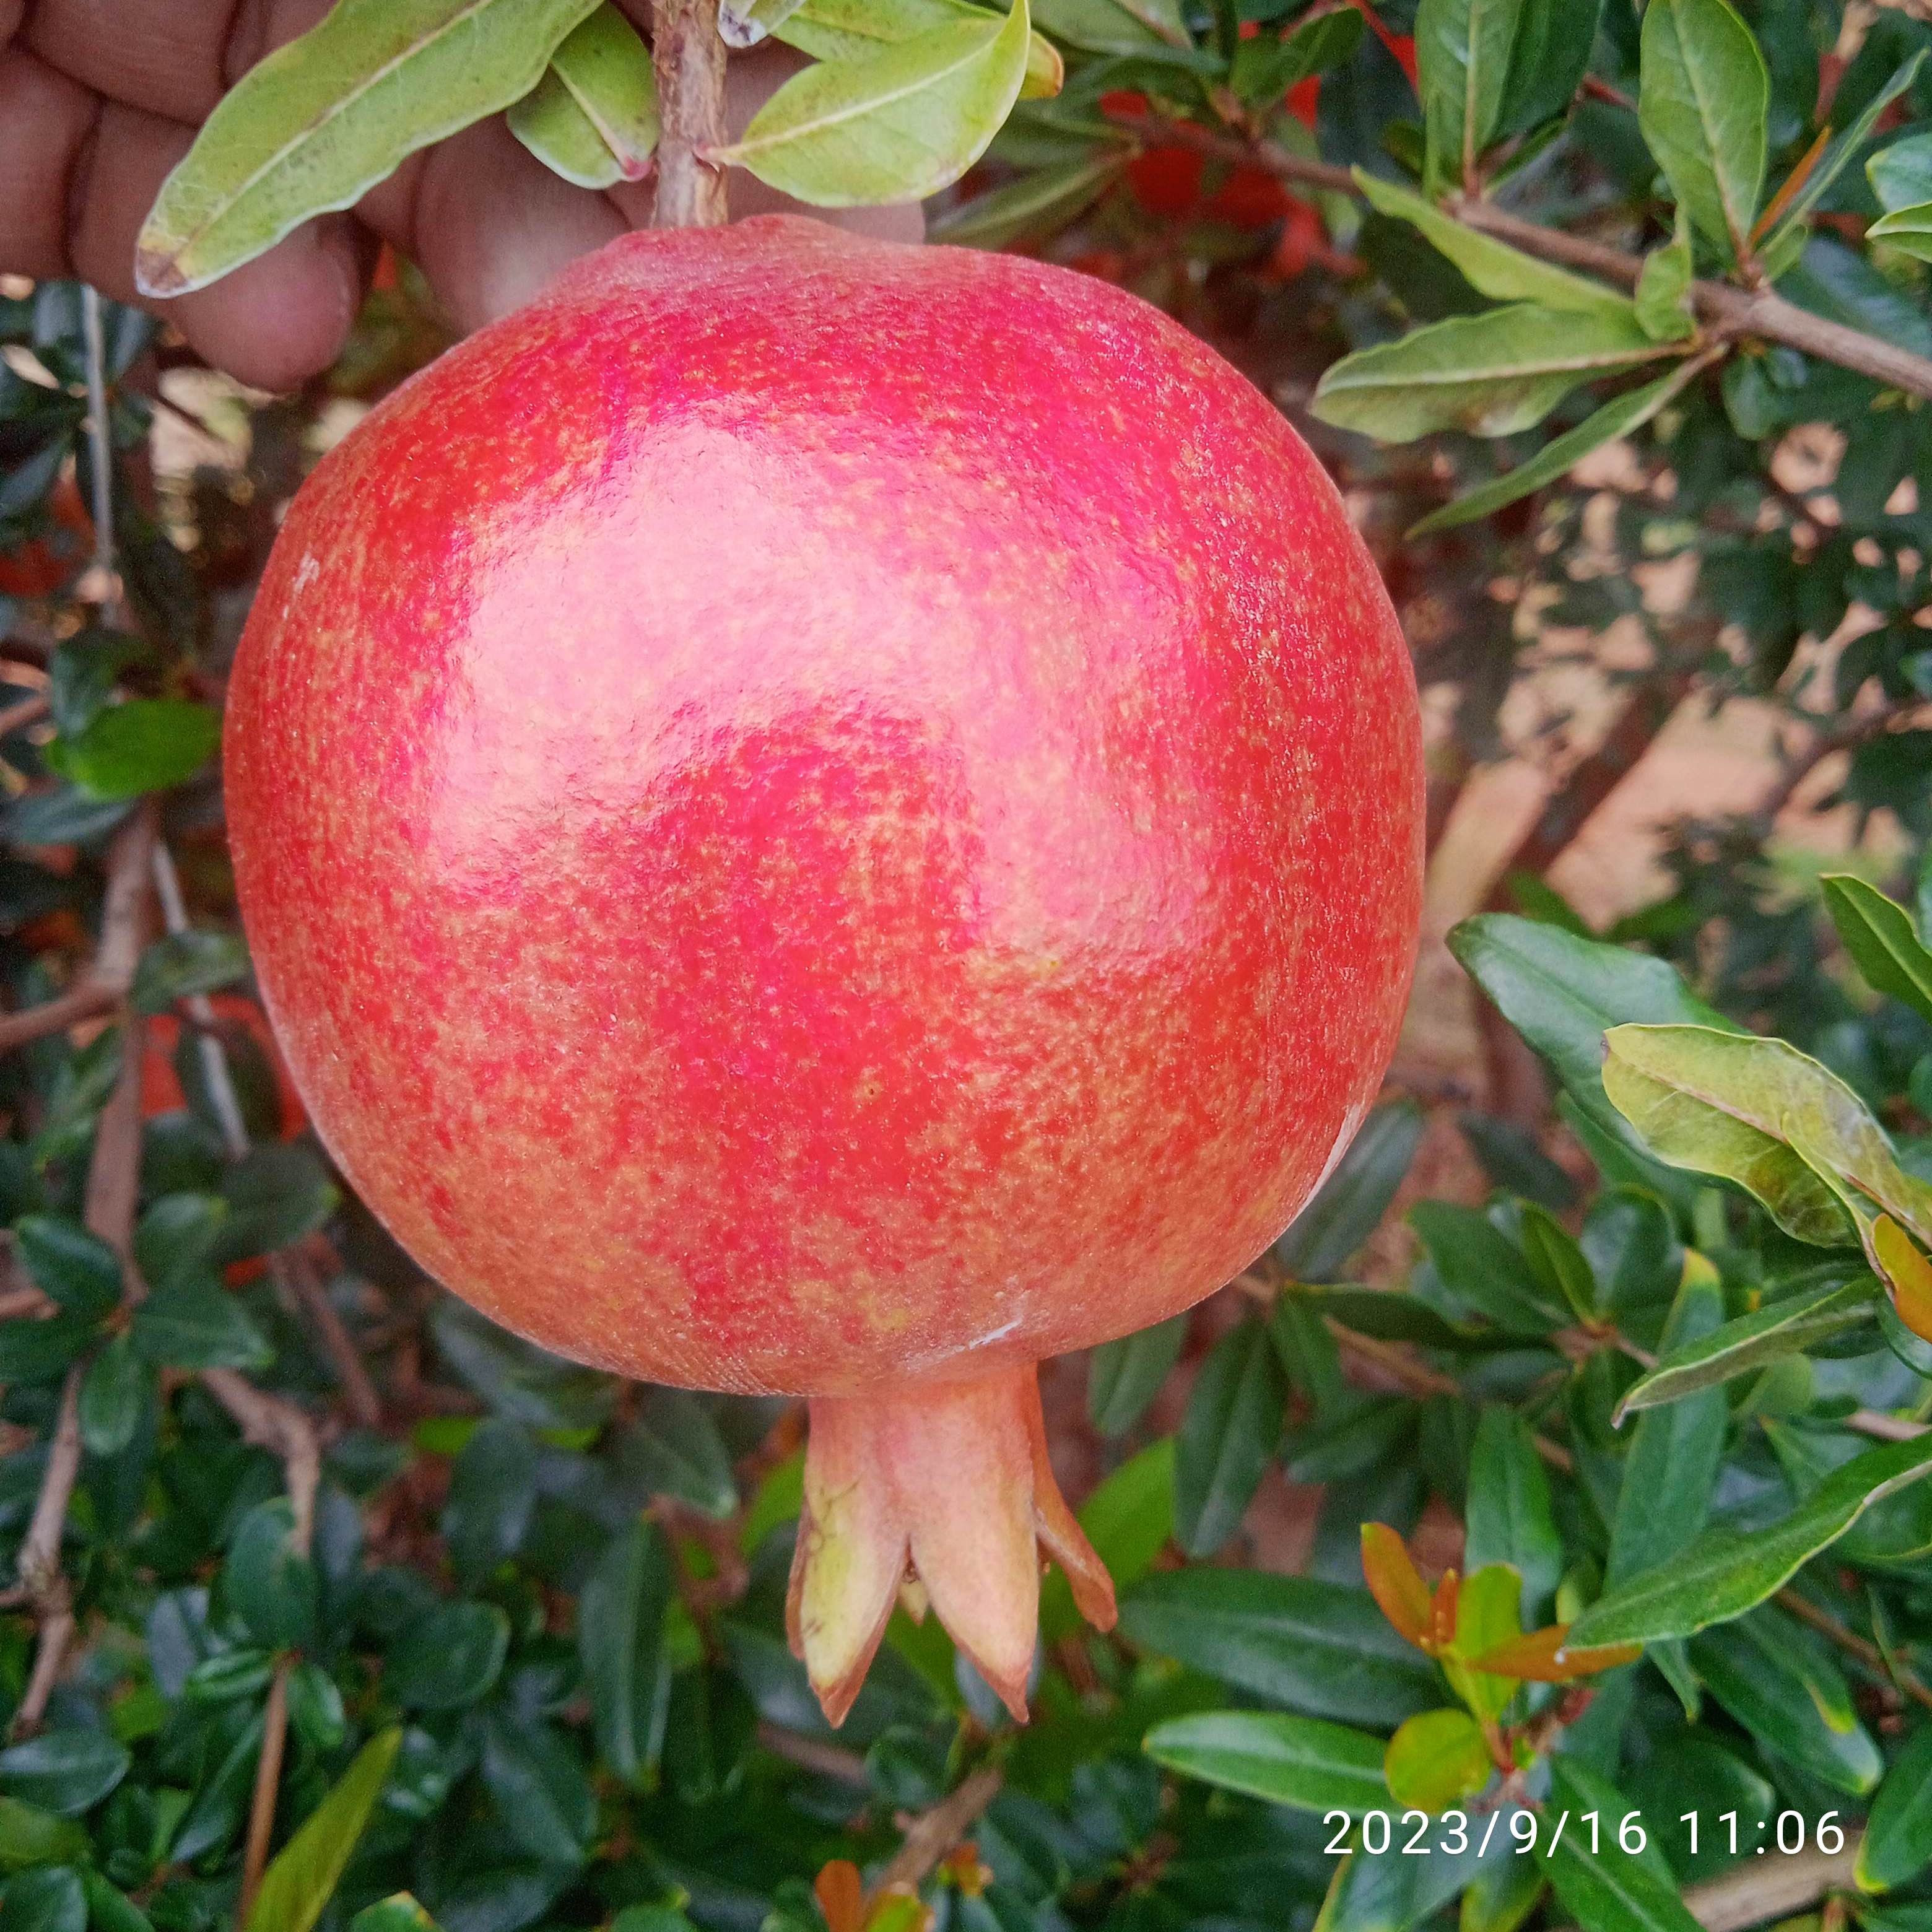
Label: Healthy